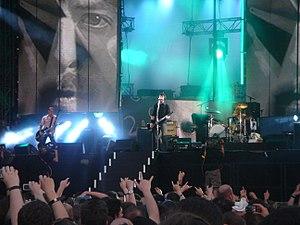
Foo Fighters est un groupe de rock américain, formé à Seattle, Washington. Il est formé en 1994 durant la dissolution de Nirvana, à la suite de la mort de son leader Kurt Cobain. Dave Grohl, le batteur du groupe, se lance alors dans son projet, un album intitulé Foo Fighters sur lequel il enregistre tous les instruments à l'exception de quelques titres enregistrés avec l'aide de Krist Novoselic, ancien bassiste de Nirvana, et Pat Smear, ancien guitariste live de ce même groupe et membre des Germs.
In Your Honor est le cinquième album studio du groupe américain de rock alternatif Foo Fighters, sorti le 13 juin 2005 sur le label RCA Records. Double album, il est composé d'un disque rock et d'un disque acoustique, sur lequel figurent plusieurs invités tels que Josh Homme, John Paul Jones et Norah Jones. Enregistré dans leur nouveau studio à Los Angeles avec Nick Raskulinecz, Dave Grohl souhaite en faire un « album symbole » pour le groupe, au même titre que Physical Graffiti pour Led Zeppelin, laissant présager de ce qu'ils pourraient faire à l'avenir. Les paroles évoquent des thèmes généraux inspirés de la campagne de John Kerry pour l'élection présidentielle américaine de 2004 dans laquelle Grohl s'est investi, mais sont également plus introspectives, sans pour autant refléter l'état d'esprit du chanteur.